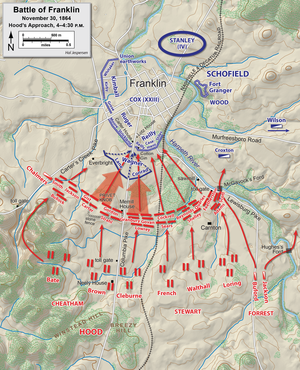
La bataille de Franklin, ou seconde bataille de Franklin, est une bataille de la guerre de Sécession qui a lieu le 30 novembre 1864 à Franklin. Elle fait partie de la campagne de Franklin-Nashville et est un des plus sanglants échecs de l'armée confédérée, signant par là la disparition de la seconde armée des sudistes et rendant inévitable la victoire de l'Union.
La campagne de Franklin-Nashville regroupe les manœuvres militaires et les combats qui se déroulèrent, du 18 septembre au 27 décembre 1864, sur le théâtre occidental de la guerre de Sécession dans les États de l'Alabama, du Tennessee et dans le nord-ouest de la Géorgie. C'est la dernière offensive stratégique sudiste de la guerre de Sécession.